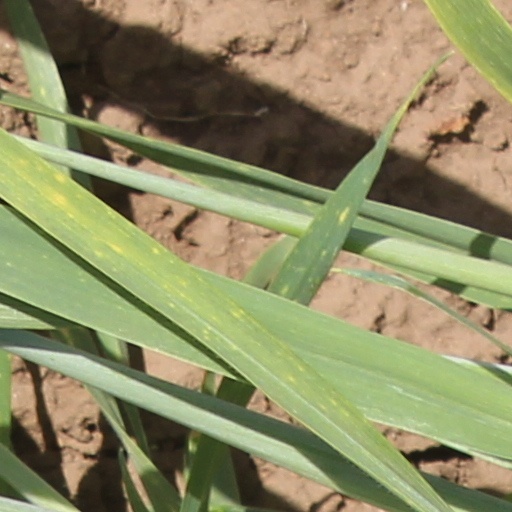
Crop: wheat